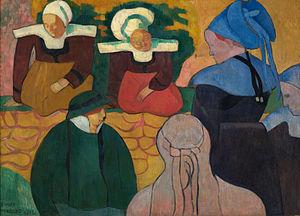
Femmes bretonnes devant un mur est une peinture à l'huile sur carton de 83,5 × 115,57 cm réalisée par le peintre français Émile Bernard.
Un mur est une structure solide, souvent fait en briques ou en parpaing, qui sépare ou délimite deux espaces.